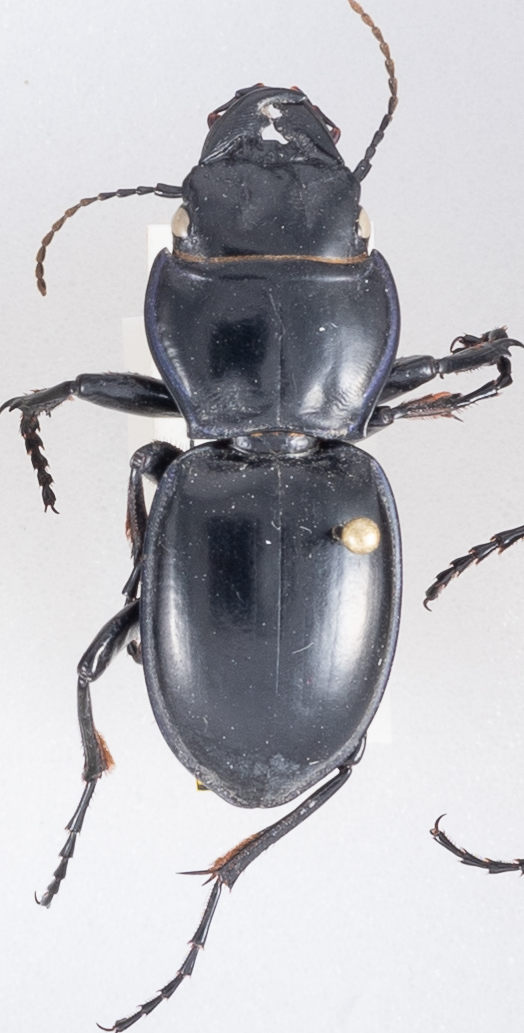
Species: Pasimachus californicus
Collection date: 2019-04-22
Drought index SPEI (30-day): -1.128
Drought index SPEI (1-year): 0.512
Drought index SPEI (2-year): -0.46